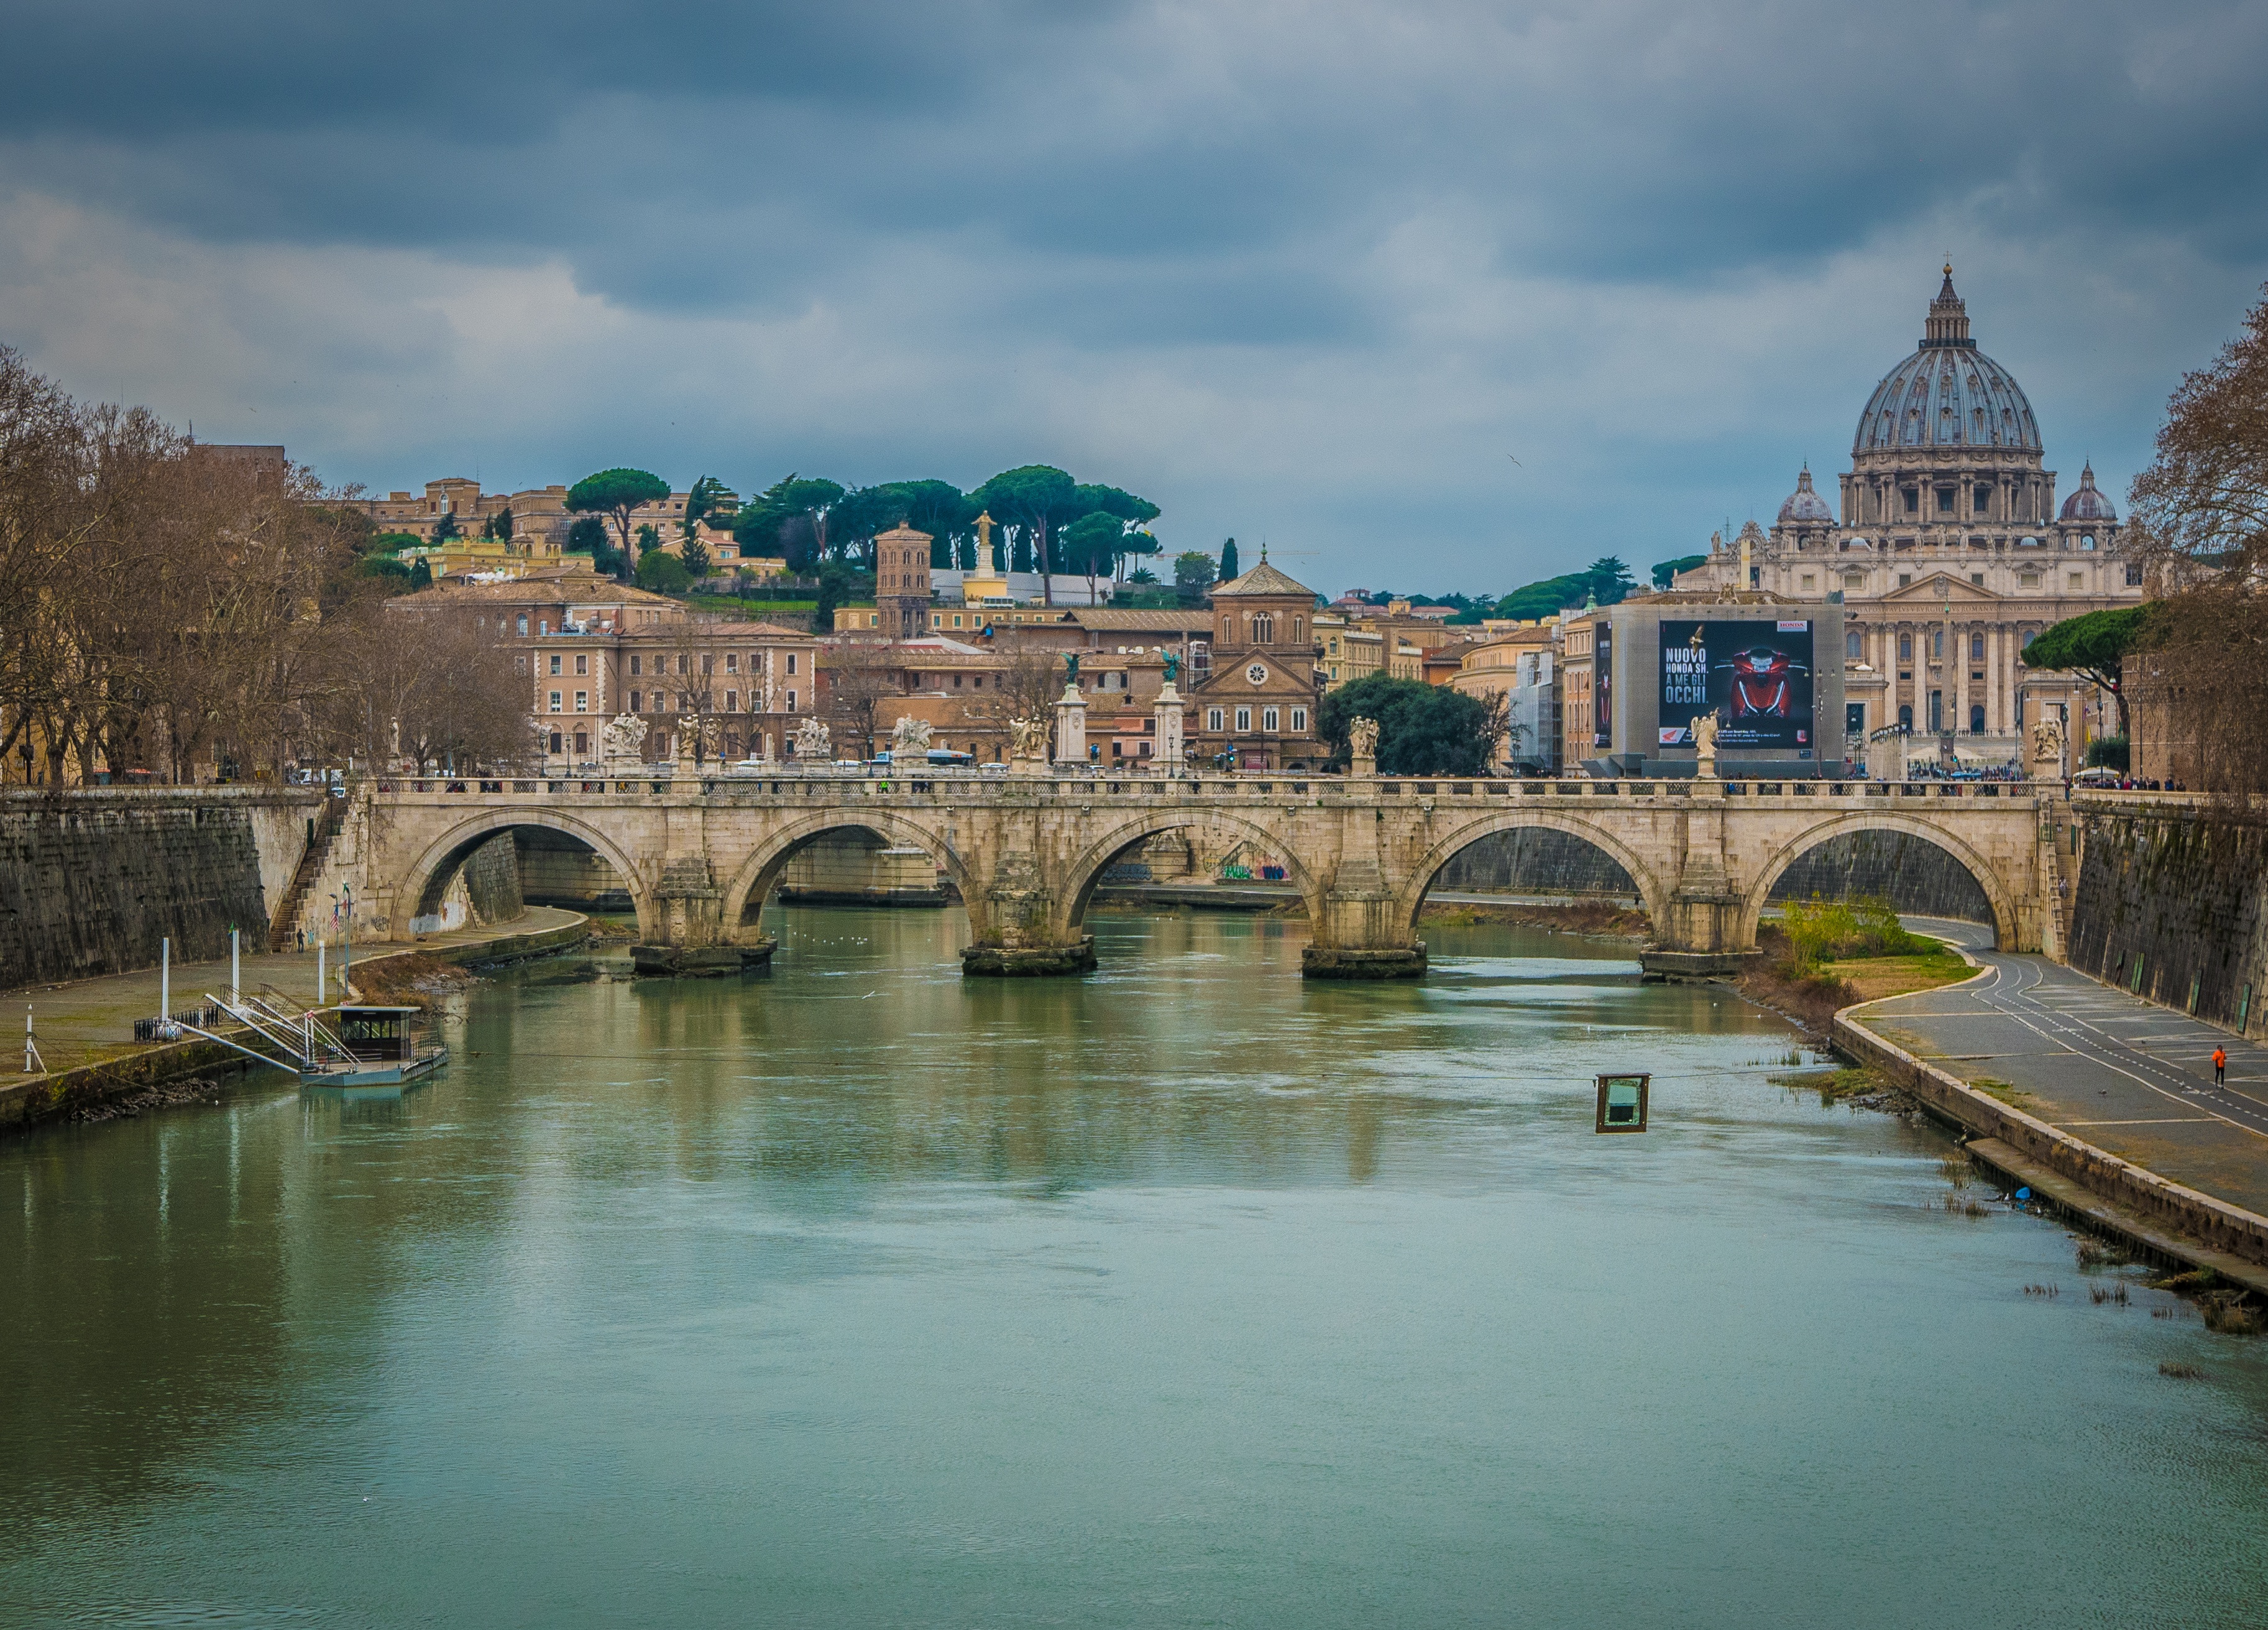
sea, water, architecture, bridge, town, palace, river, canal, cityscape, vacation, travel, reflection, landmark, italy, church, cathedral, tourism, waterway, body of water, catholic, rome, roma, famous, basilica, italian, tiber, catholicism, landform, tiber river, geographical feature, human settlement, saint peter's basilica